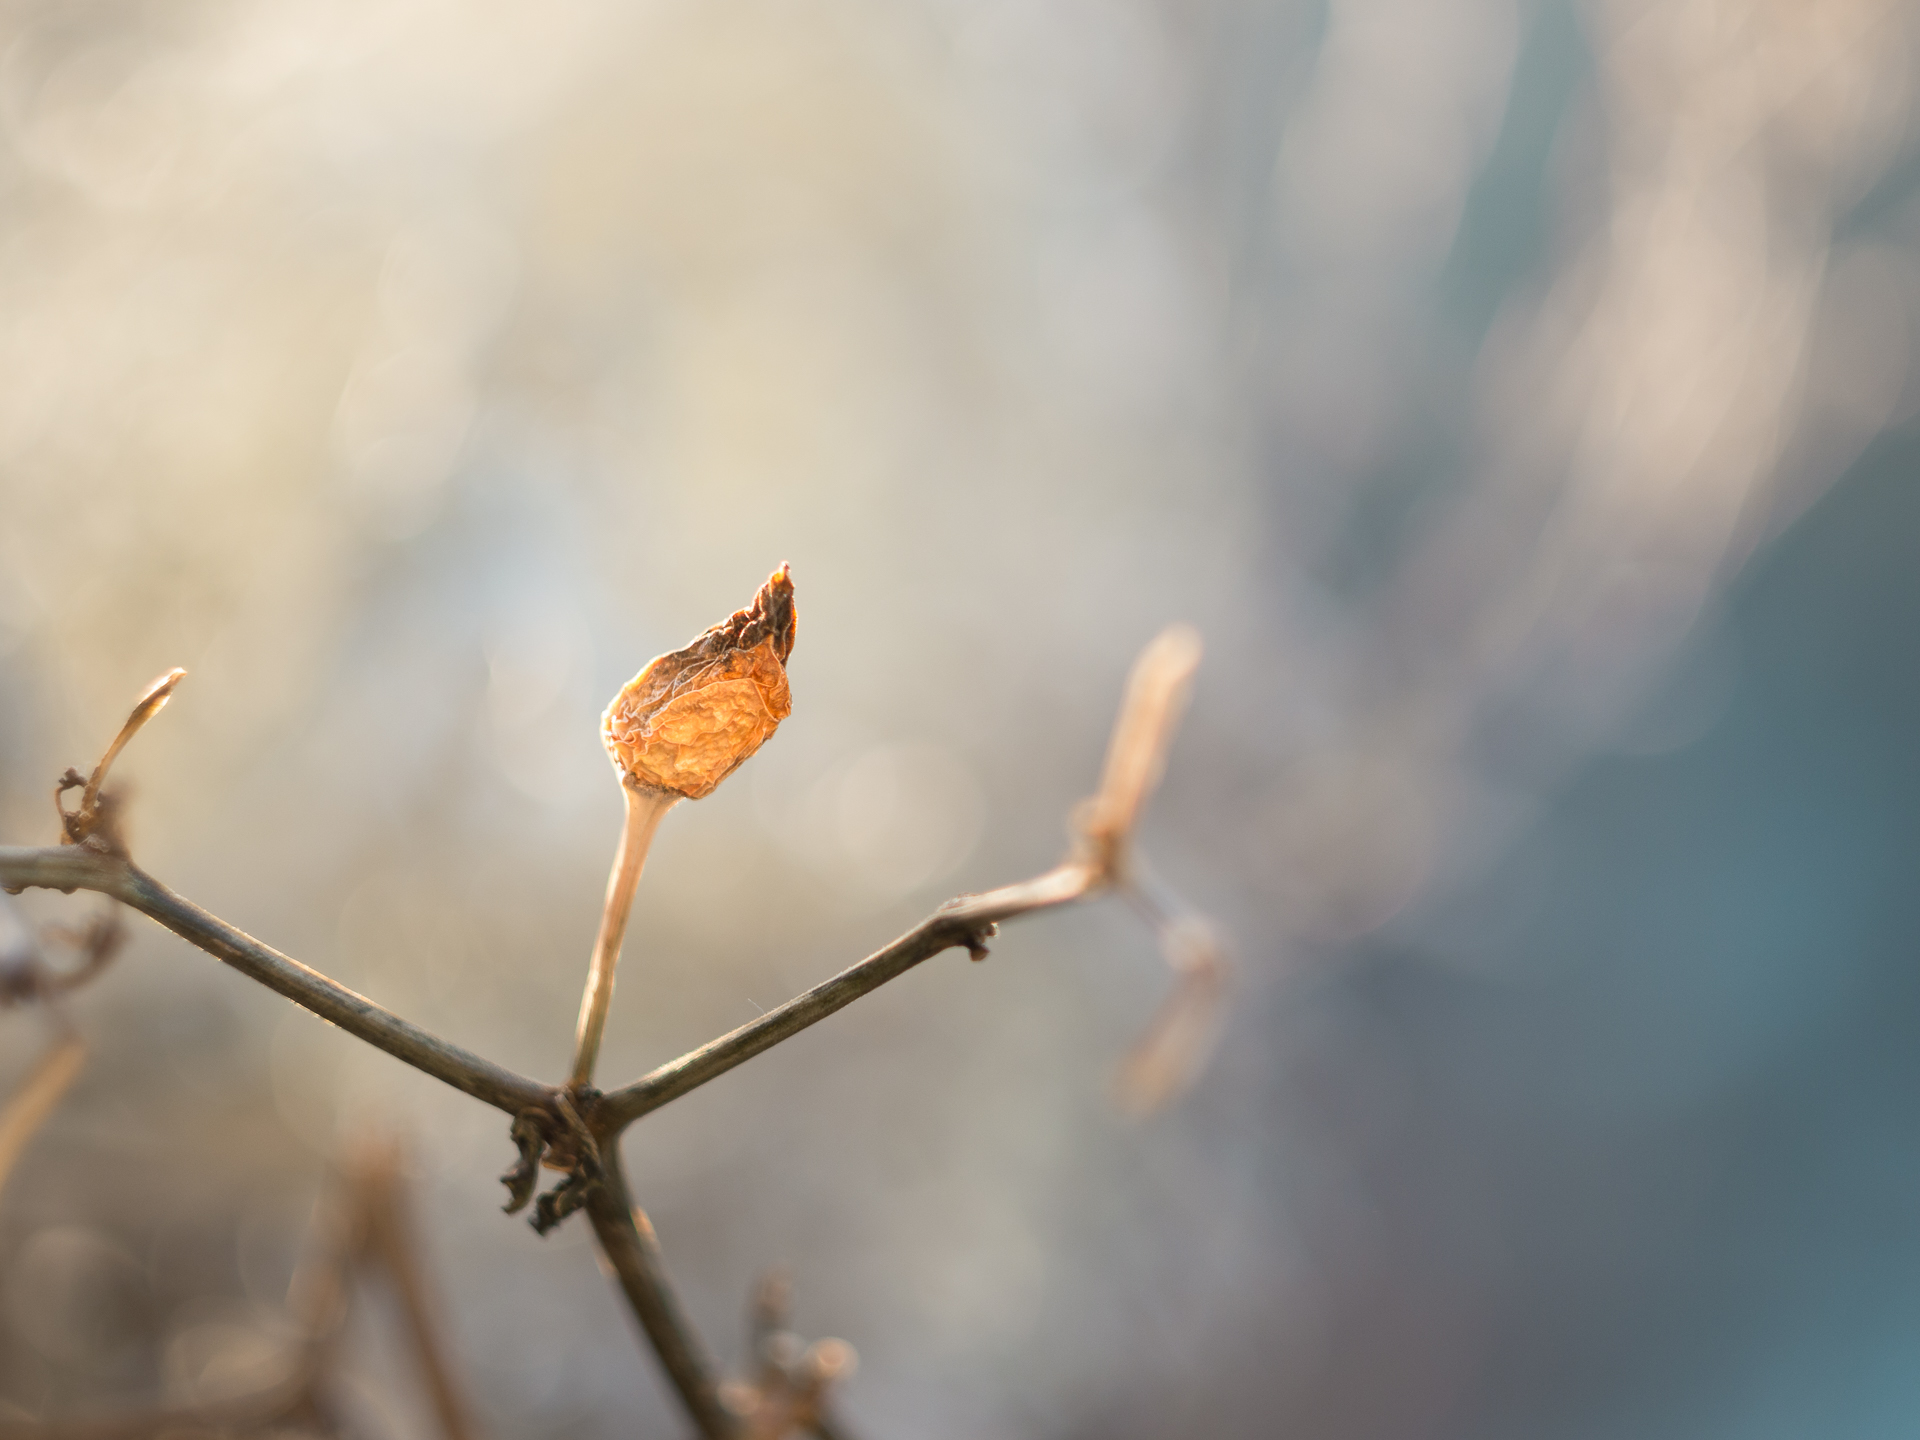
tree, nature, branch, blossom, winter, bokeh, plant, sunlight, morning, leaf, flower, frost, foliage, orange, autumn, flora, season, close up, blume, pflanze, simple, helios, helios442, panasoniclumixg5, macro photography